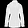
Label: Coat